Myddelton baronets

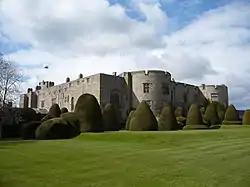
Chirk Castle – the Myddelton seat

The Myddelton Baronetcy, of Chirke in the County of Denbigh, was a title in the Baronetage of England. It was created on 4 July 1660 for Thomas Myddelton, Member of Parliament for Flint, Montgomery and Denbighshire. He was the son of the politician and Parliamentary general Sir Thomas Myddelton and the grandson of Sir Thomas Myddelton, Lord Mayor of London in 1613. The second and third Baronets represented Denbighshire in the House of Commons. The title became extinct on the death of the fourth Baronet in 1718.